Buteogallus borrasi

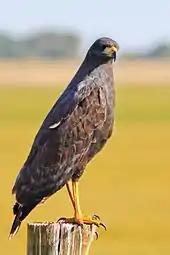
Great black hawk ("Buteogallus urubutinga"), closest relative of "B. borrasi"

The latest scientific research describes "B. borrasi" as very similar to its extant relative, the great black hawk ("B. urubitinga"). However, it was one third as big again as that bird. Compared to other large birds of prey that shared its habitat—Woodward's eagle, "Titanohierax" and "Gigantohierax"—it had relatively gracile features.